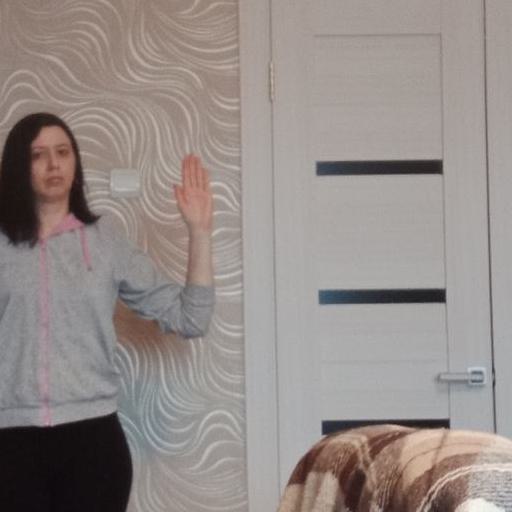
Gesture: stop